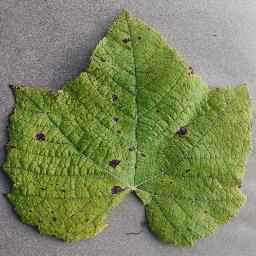
Label: Grape___Leaf_blight_(Isariopsis_Leaf_Spot)